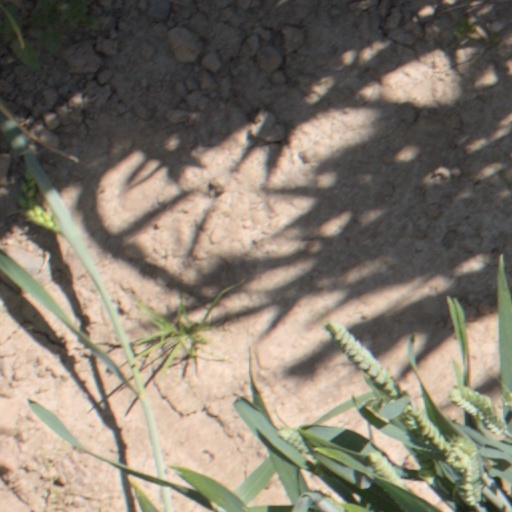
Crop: wheat